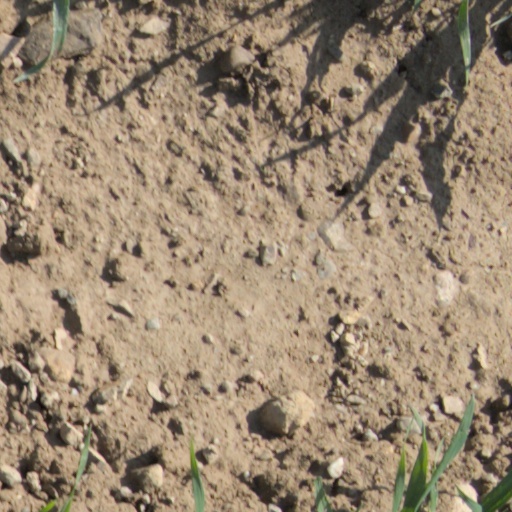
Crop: wheat